Santika Club fire

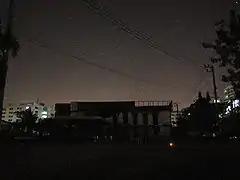
Ruins of the Santika nightclub, photographed three days after the event, on 4 January 2009

A fireworks accident and nightclub fire occurred on 1 January 2009 in the Santika Club in Ekkamai, Watthana, Bangkok, where New Year celebrations were taking place. 67 people were killed and another 222 injured when fire swept through the club during the New Year's celebration as the band "Burn" was playing.